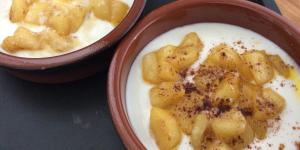
postre de manzana con yogur